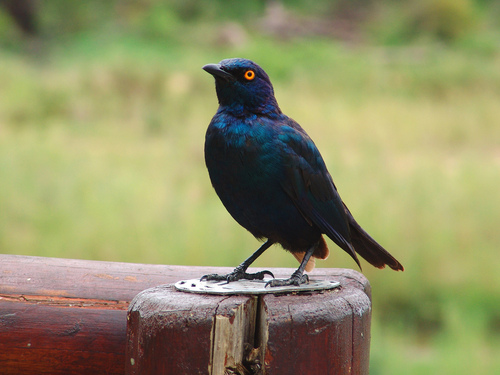
a shiny dark purple and blue mottled medium sized bird with a bright orange eyering and a black pointed beak.
this bird has a blue and purple crown, a large, black, curved bill, and black tarsuses and feet.
a bird with a iridescent body that is blue and black with orange eyes.
this bird is shiny blue and black in color with a skinny black beak, and black eye rings.
this bird is blue with black on its back and has a very short beak.
this bird has wings that are black and has a blue belly
this bird has wings that are black and has an orange belly
this bird has iridescent black feathers, bright yellow eyes, and a small blunt beak.
this particular bird has a belly that is black with orange eye rings
this small dark colored bird has a sturdy looking beak that is short and pointed and features a brilliant colored yellow eye.
Species: Cape Glossy Starling